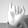
ASL letter: I